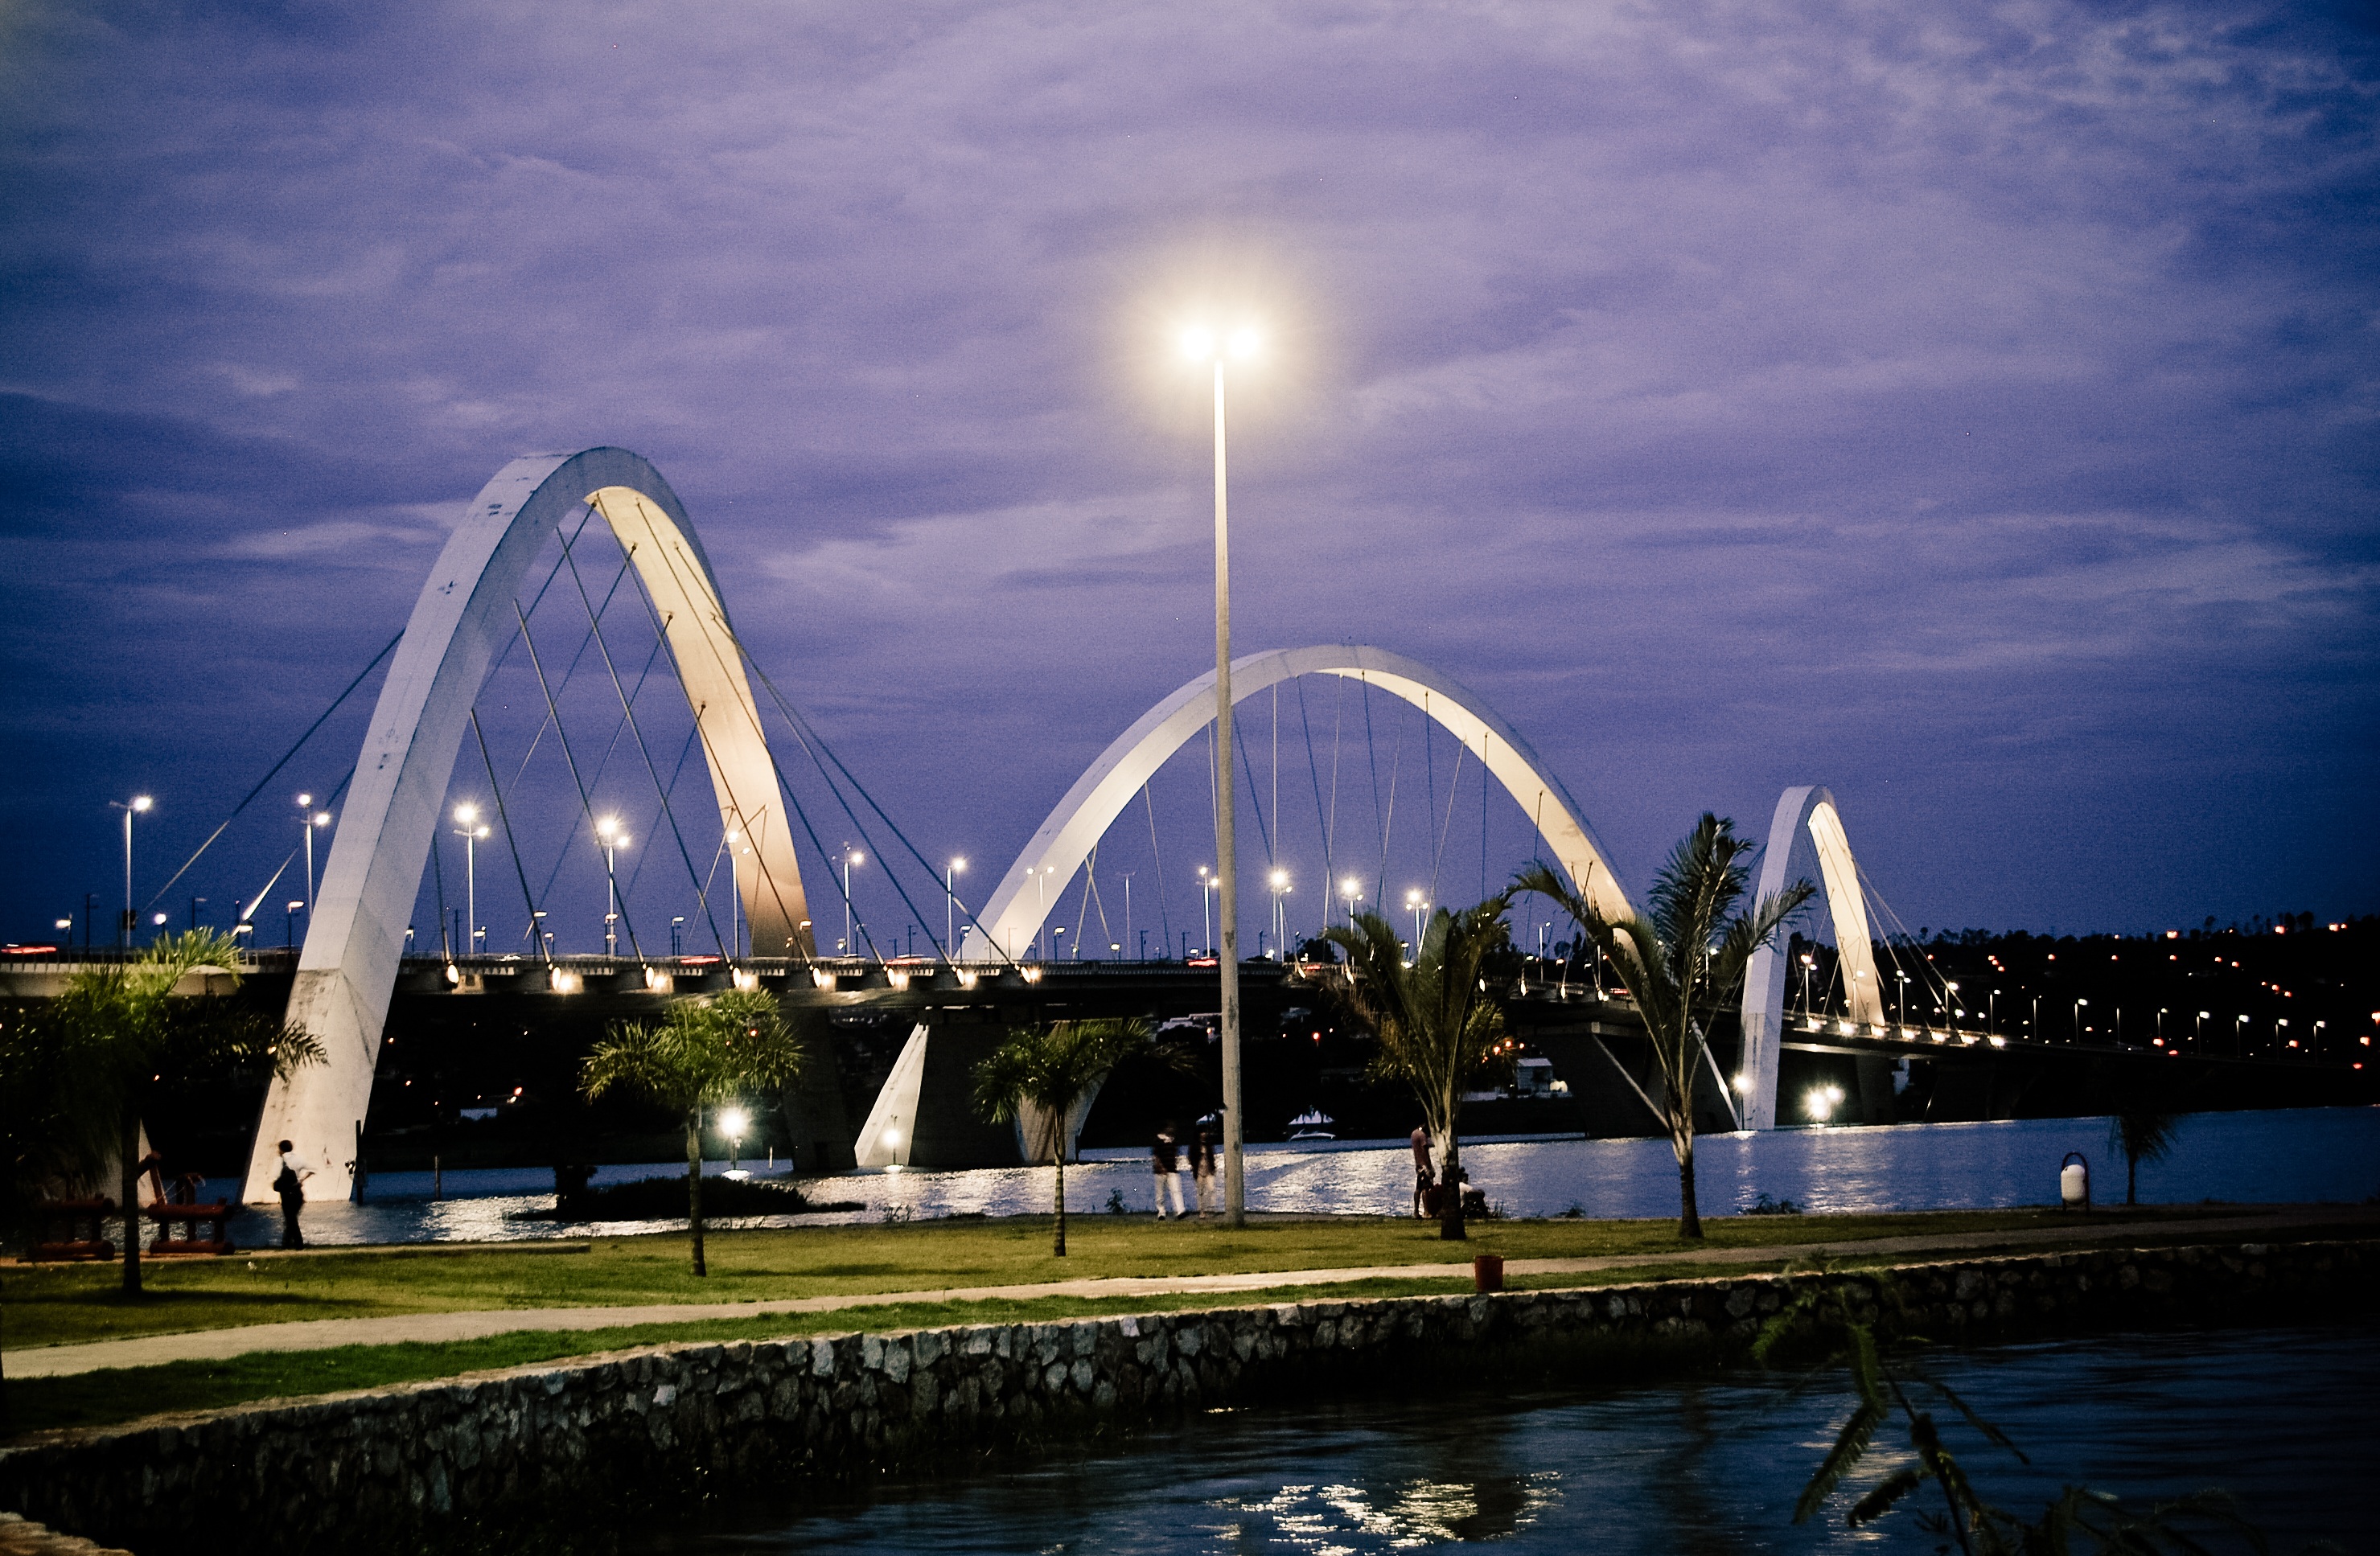
landscape, water, nature, horizon, light, cloud, sky, bridge, skyline, night, sunlight, lake, city, cityscape, dusk, arch, evening, reflection, landmark, blue, goggles, brazil, jk, cable stayed bridge, brasilia, third bridge, atmosphere of earth